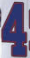
Number: 4